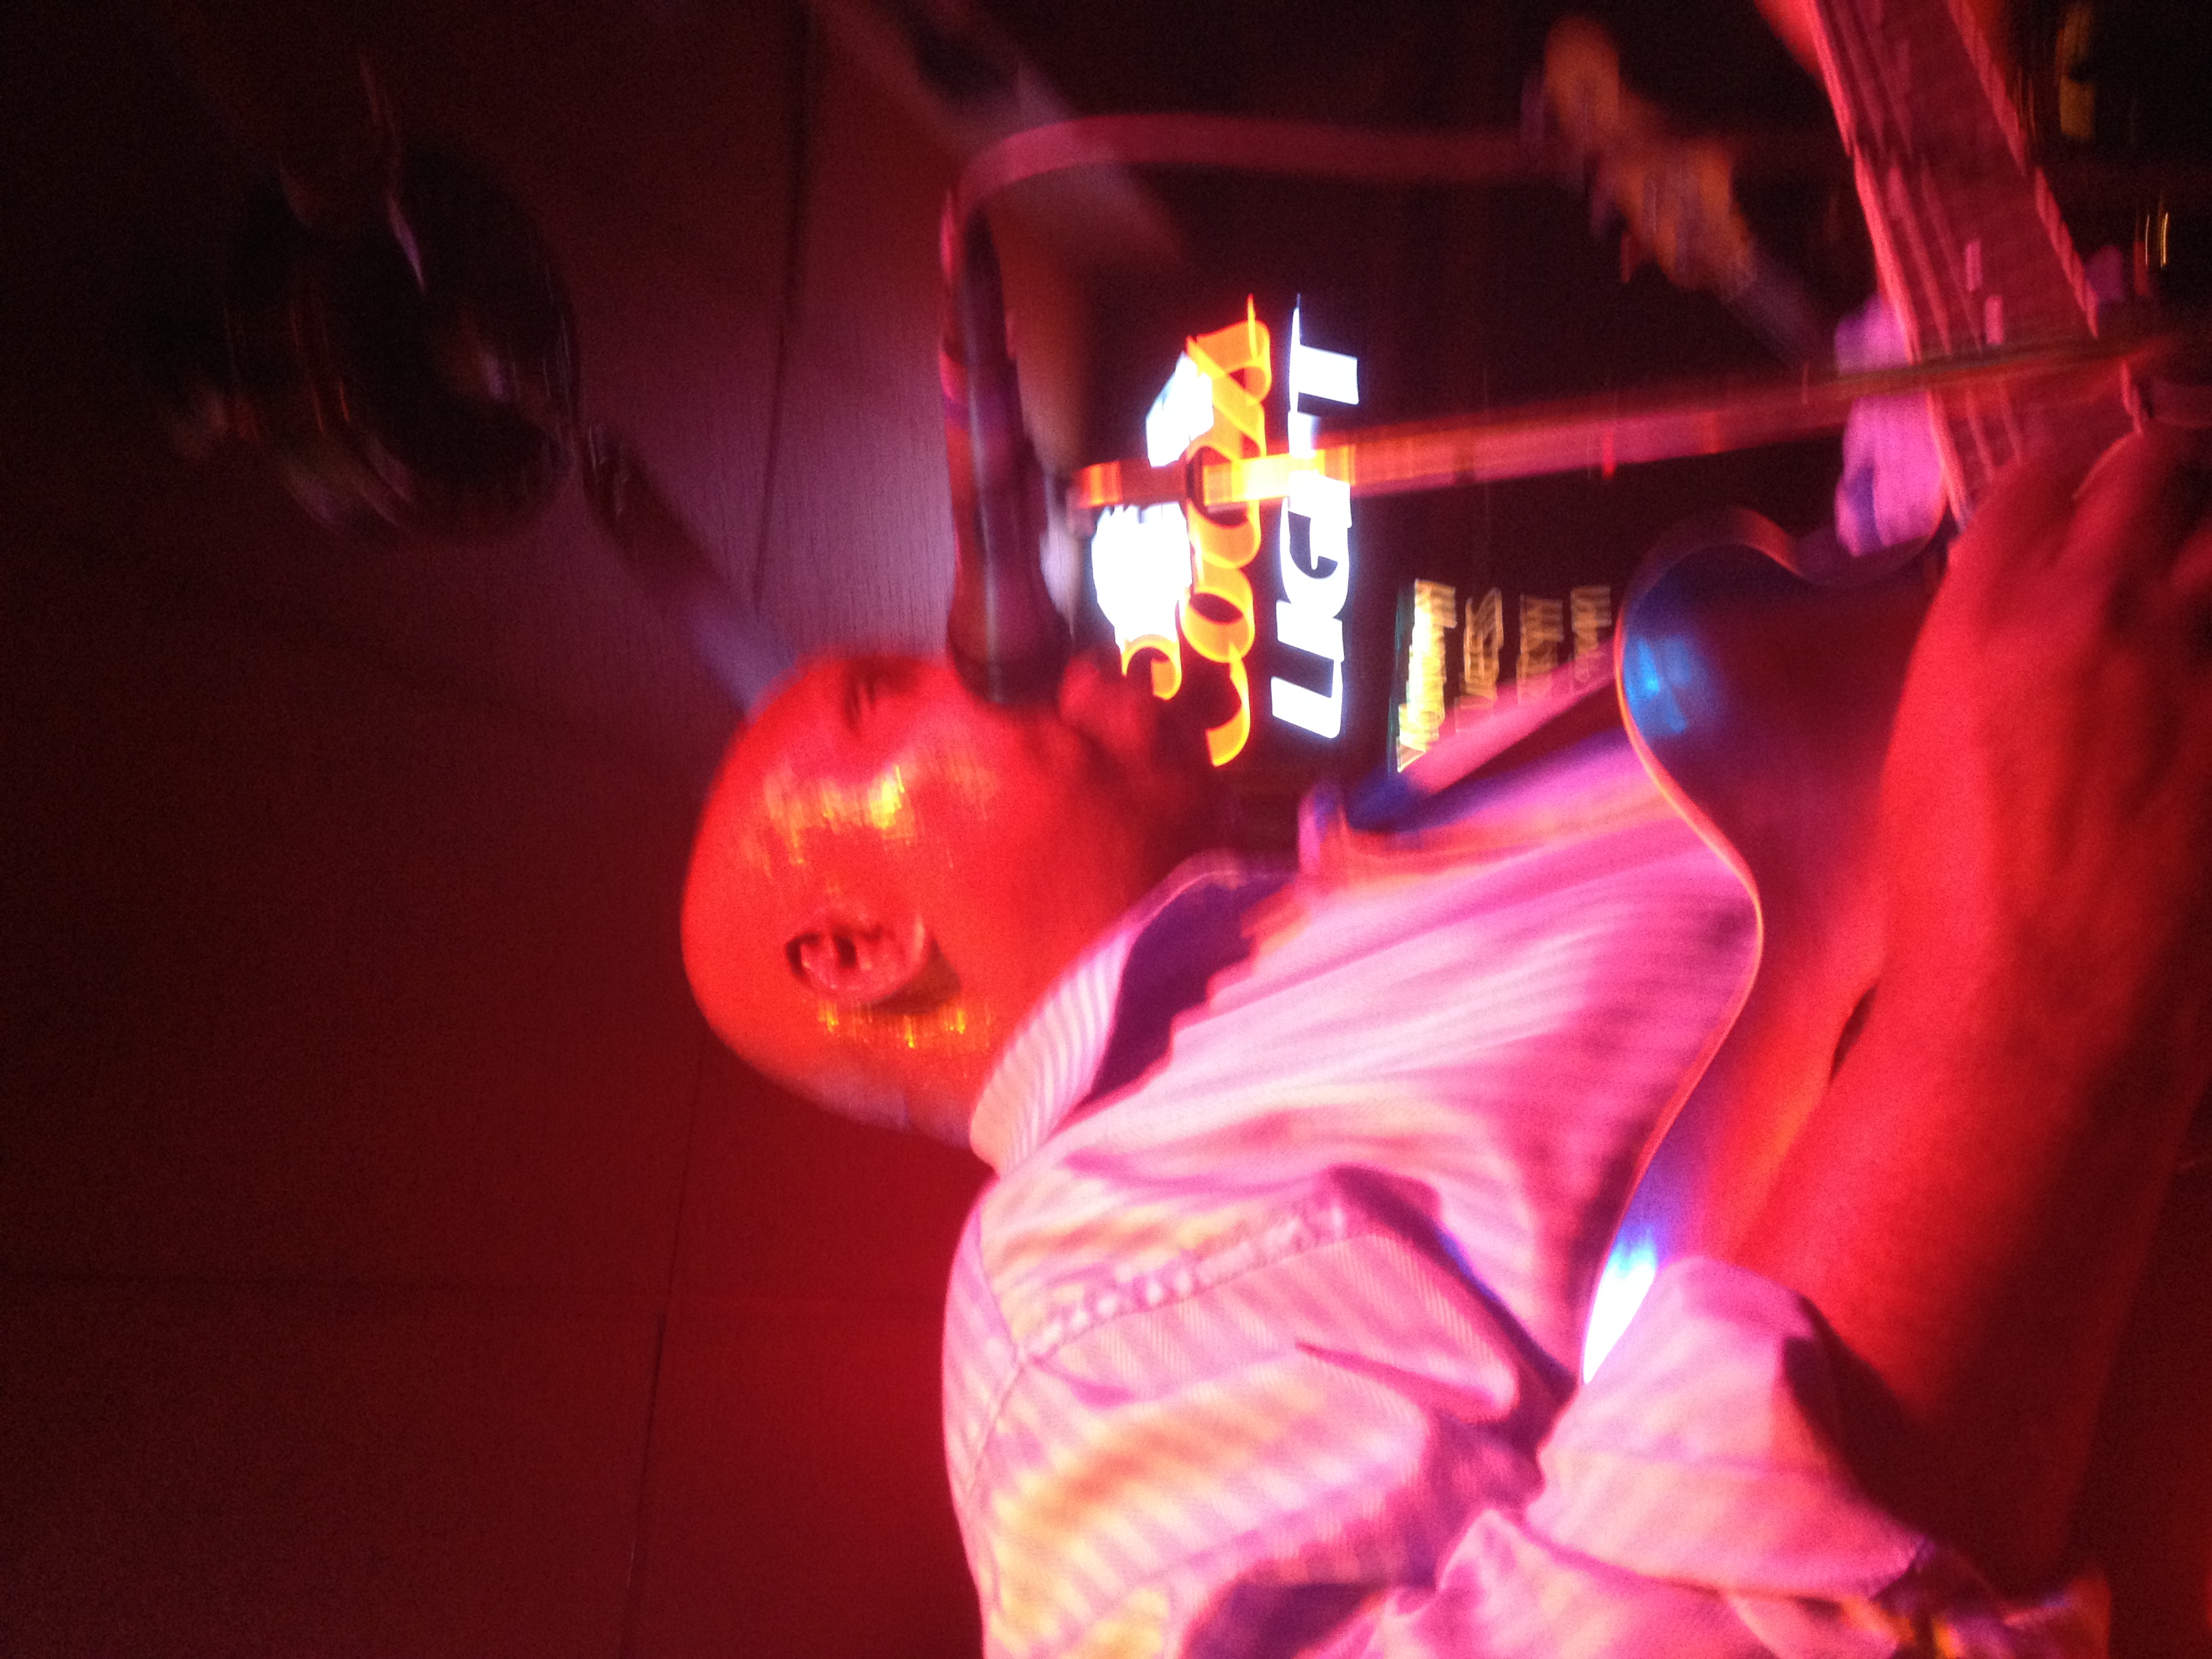
music, concert, red, performance art, stage, performance, entertainment, performing arts, musical theatre